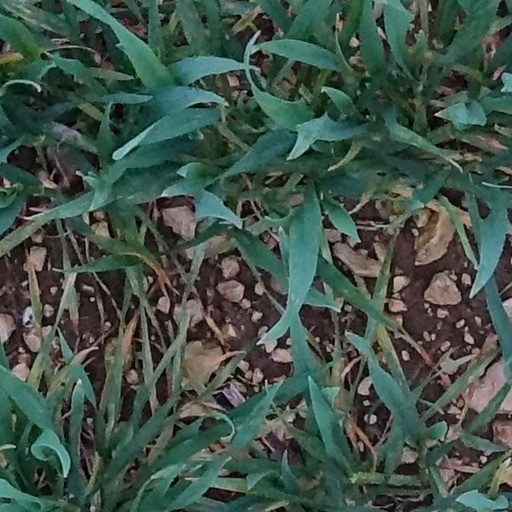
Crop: wheat